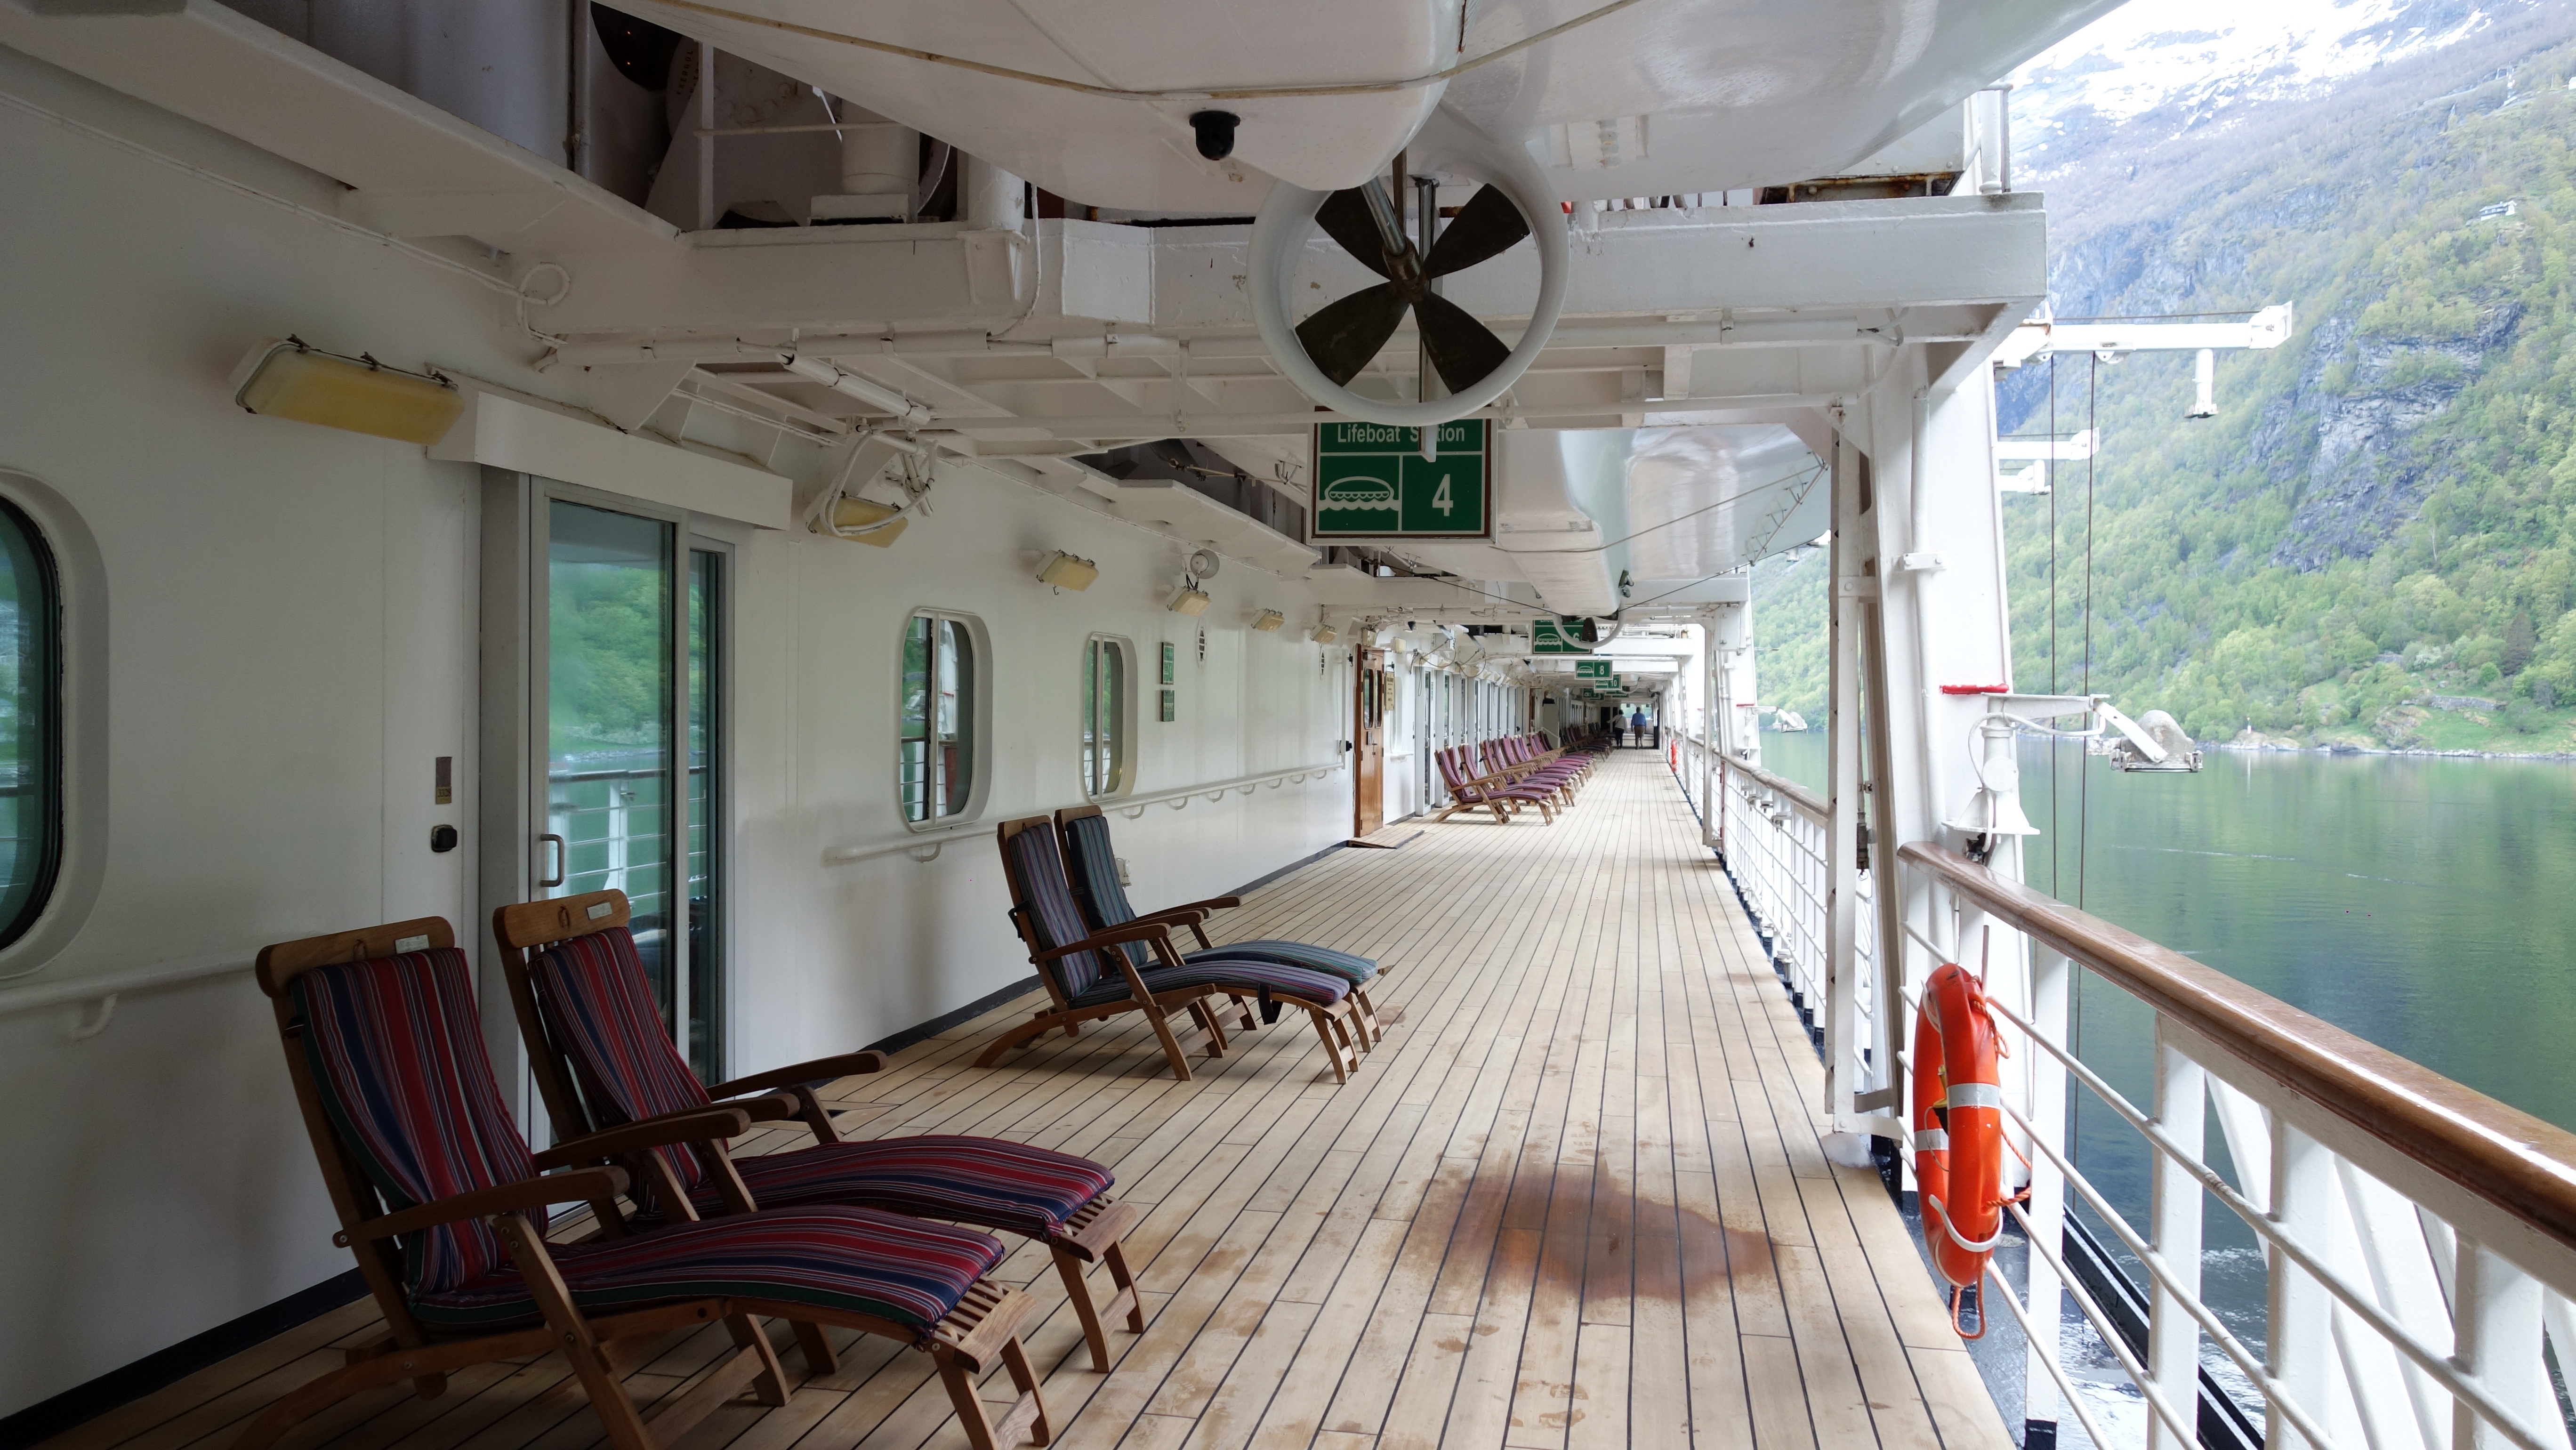
water, deck, villa, house, building, home, ship, vehicle, cottage, holiday, property, room, apartment, interior design, cruise, estate, cruise ship, norway, real estate, holiday cruise